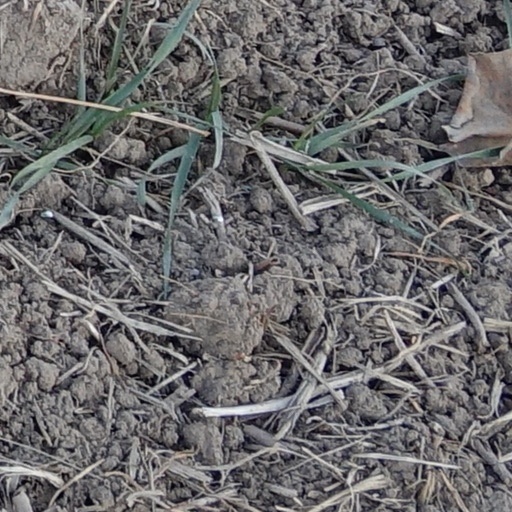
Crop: wheat